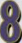
Number: 8